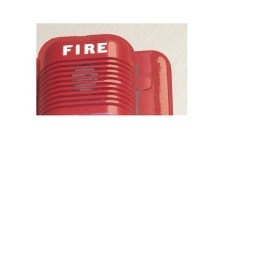
this is contrast because the red fire hydrant is against the off-white wall